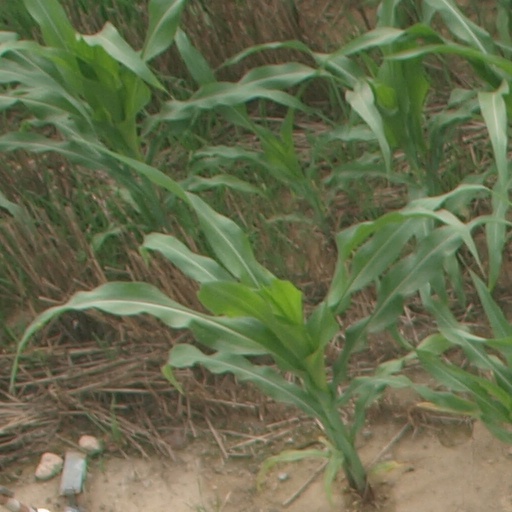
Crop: maize; corn